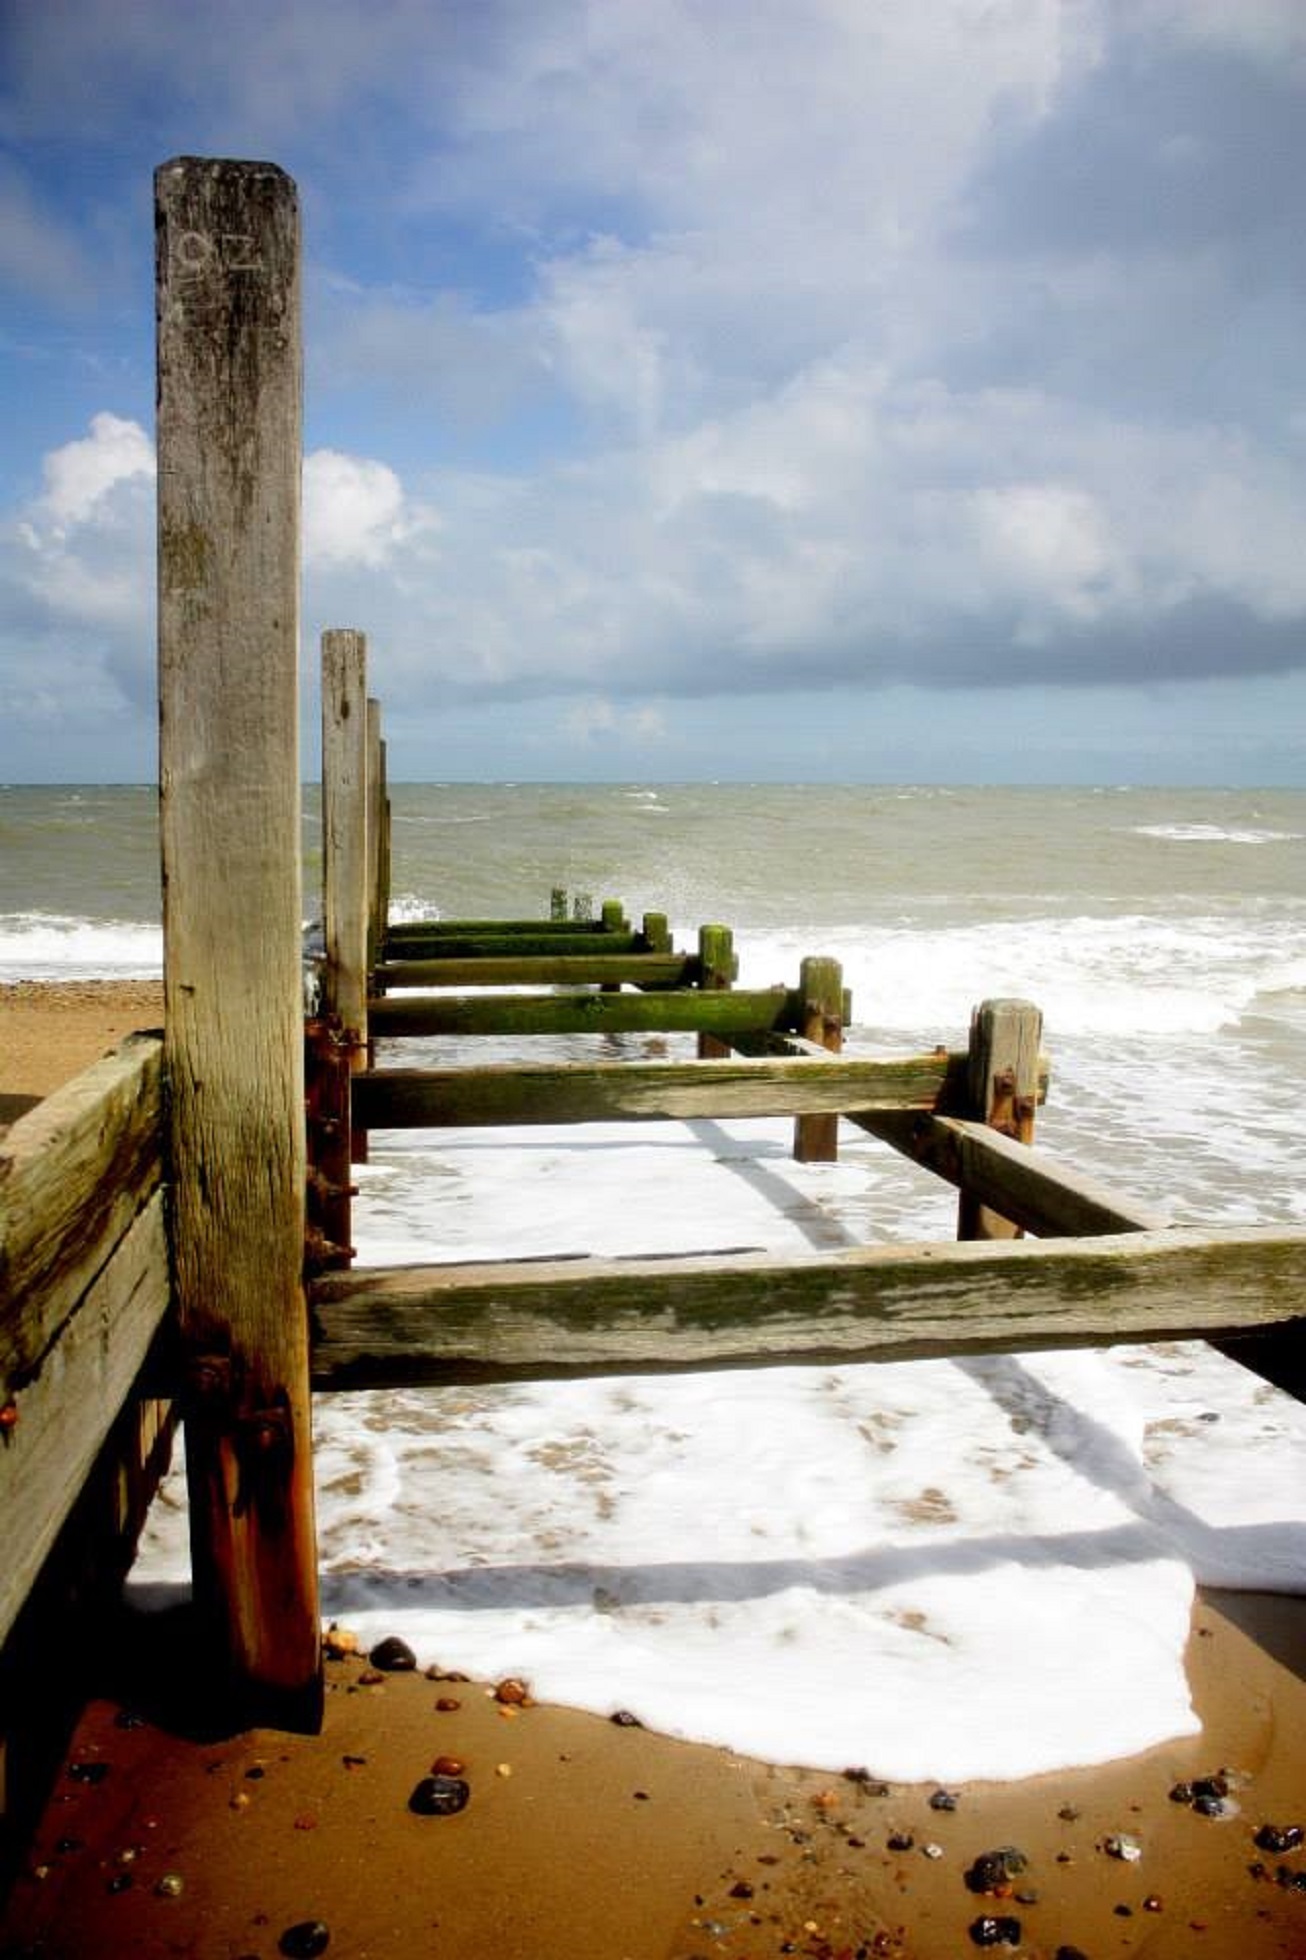
beach, sea, coast, water, sand, rock, ocean, sky, wood, morning, shore, vacation, reflection, seascape, material, body of water, sunny